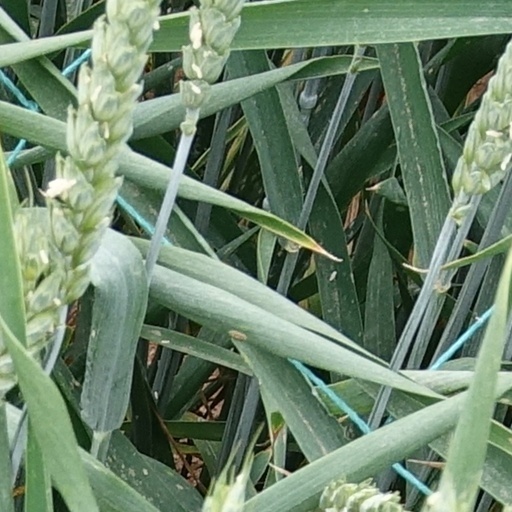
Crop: wheat